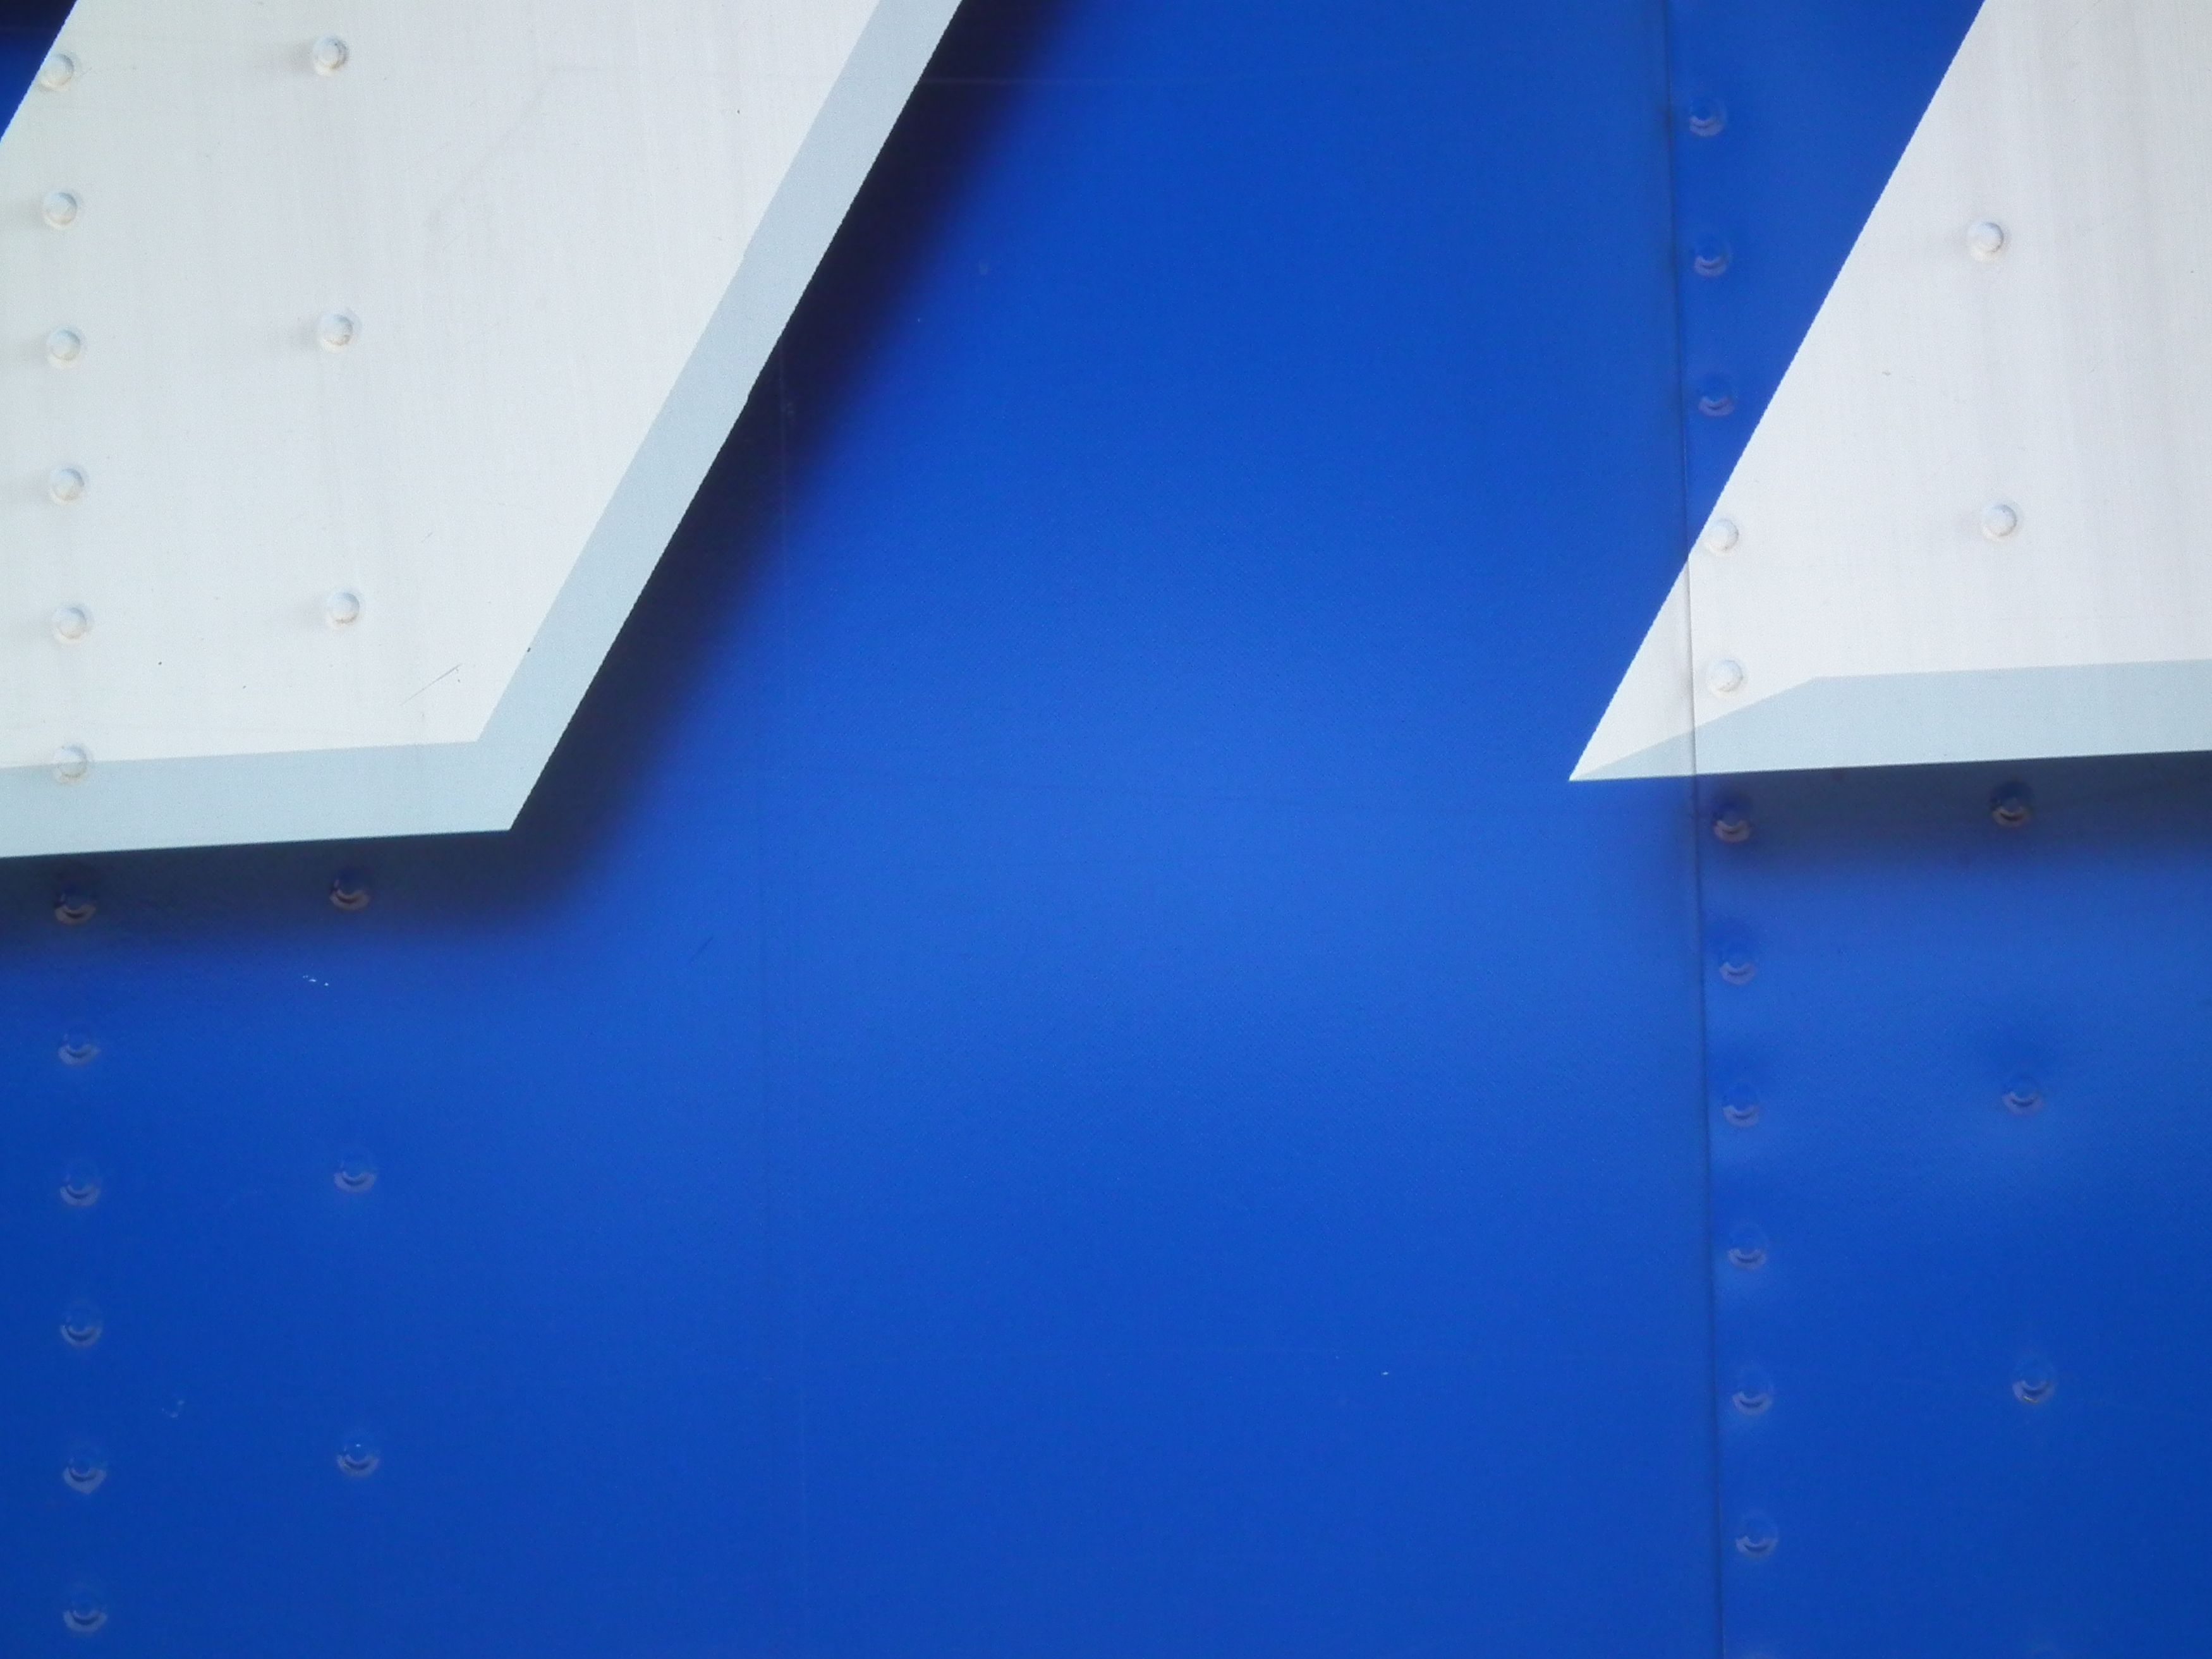
wing, light, wood, white, floor, window, wall, ceiling, line, reflection, color, blue, lighting, design, shape, daylighting, atmosphere of earth